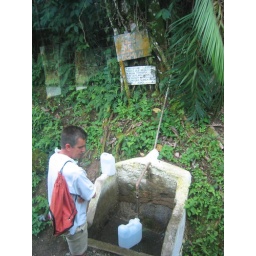
this guy pulled up beside the bus on his bike with that container